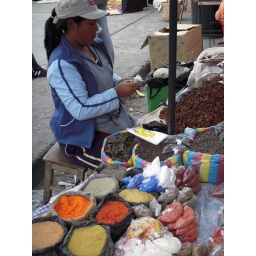
Bags of spices and dried fruit in the Otavalo market